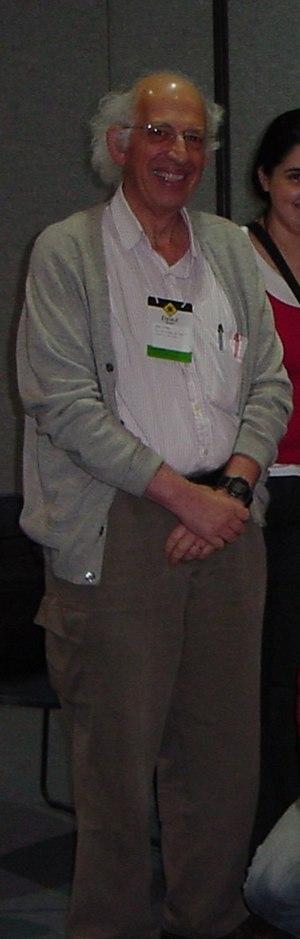
Imre Simon est un informaticien brésilien. Il a reçu plusieurs prix nationaux et internationaux : en 1979, le Prix Jabuti de sciences exactes, conjointement avec Cláudio L. Lucchesi, Tomasz Kowaltowski, János Simon et István Simon, et en 1989 le Prix scientifique de l'Union des Assurances de Paris, conjointement avec Mikhaïl Gromov et Joseph Stiglitz.